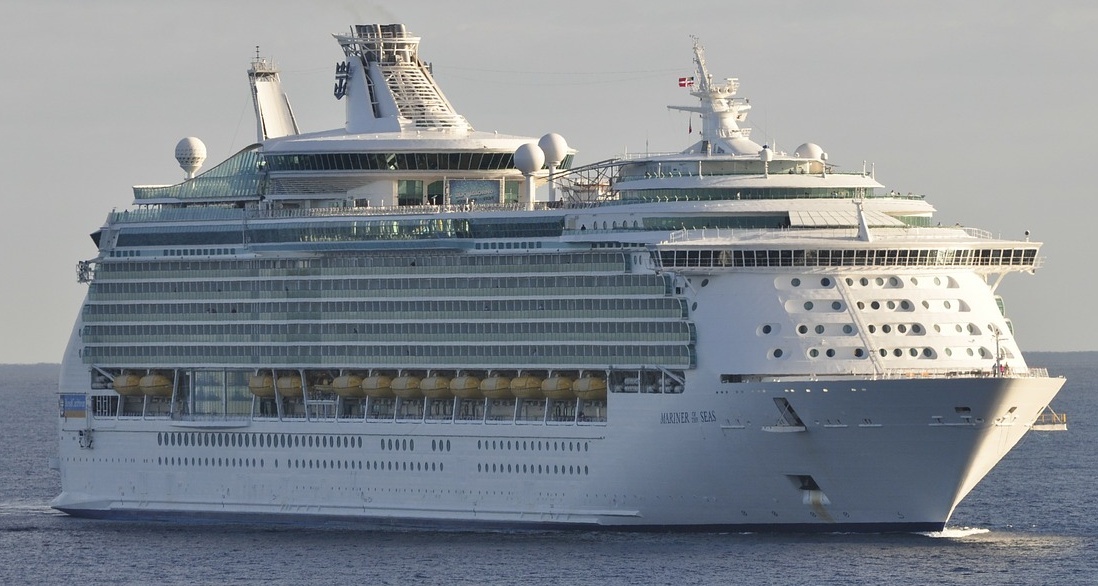
Vehicle type: Ships